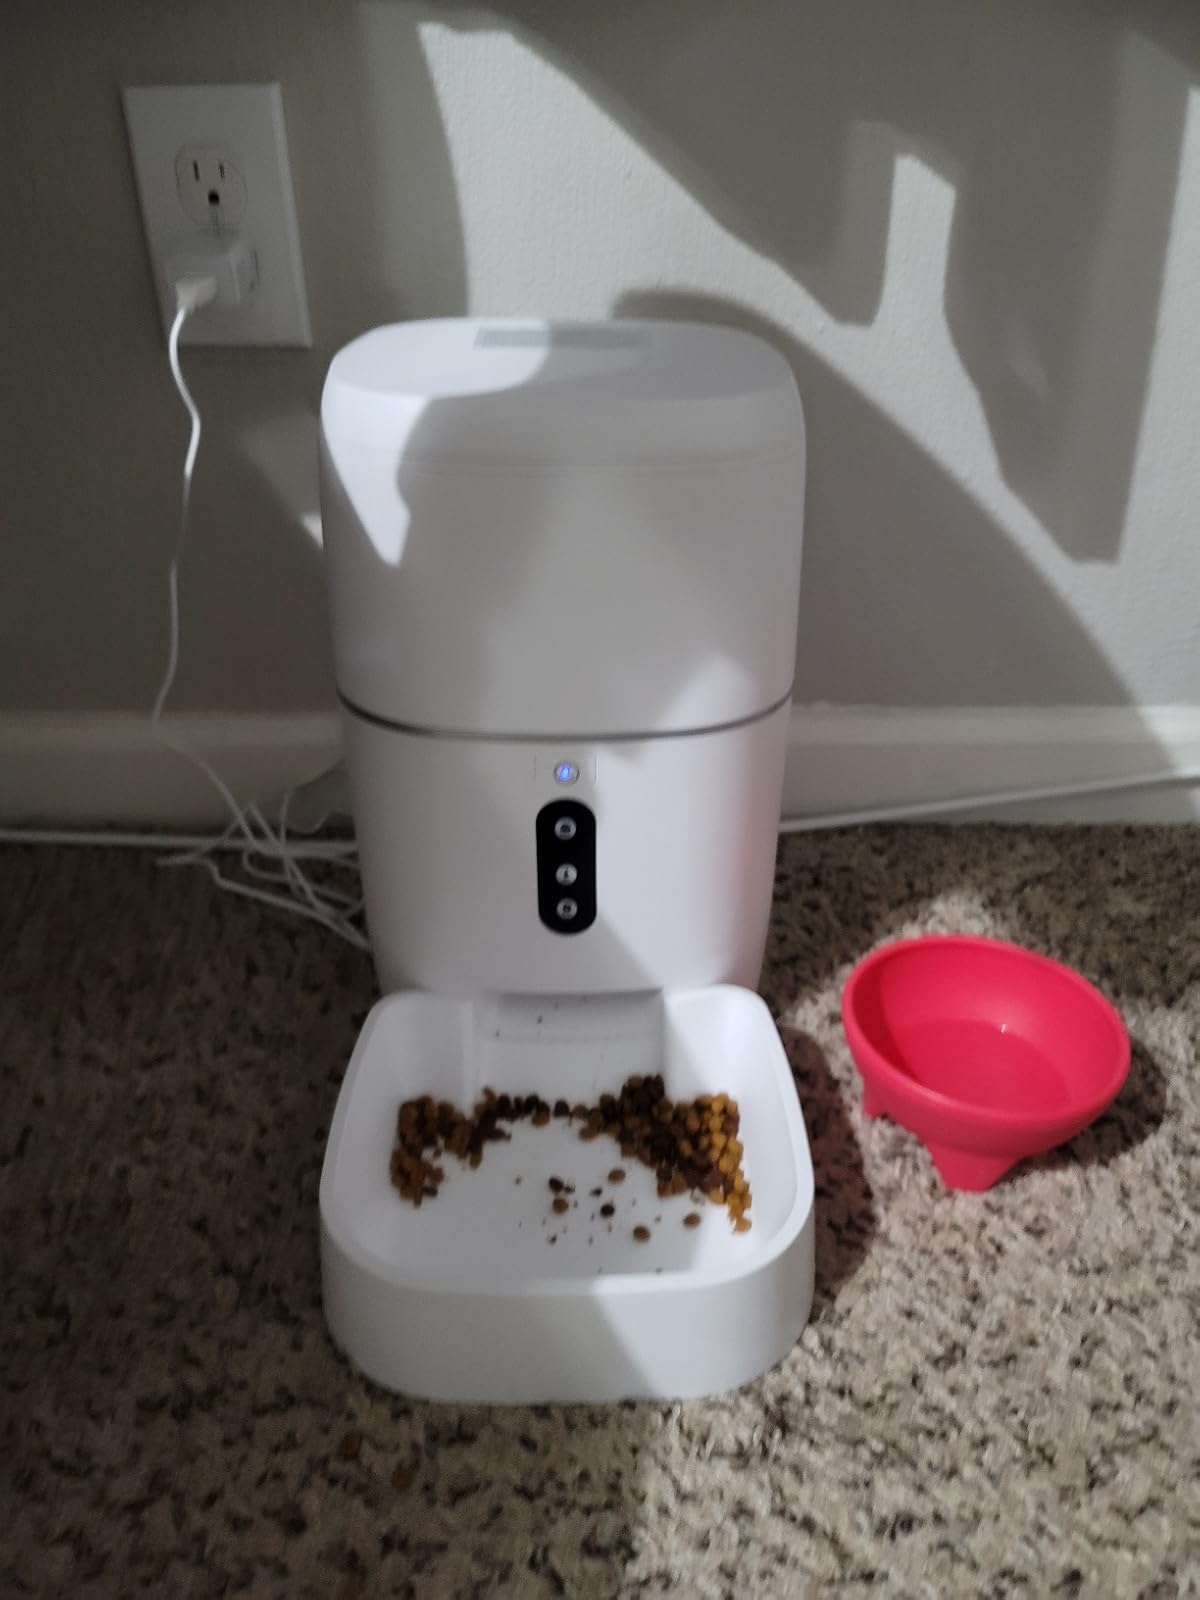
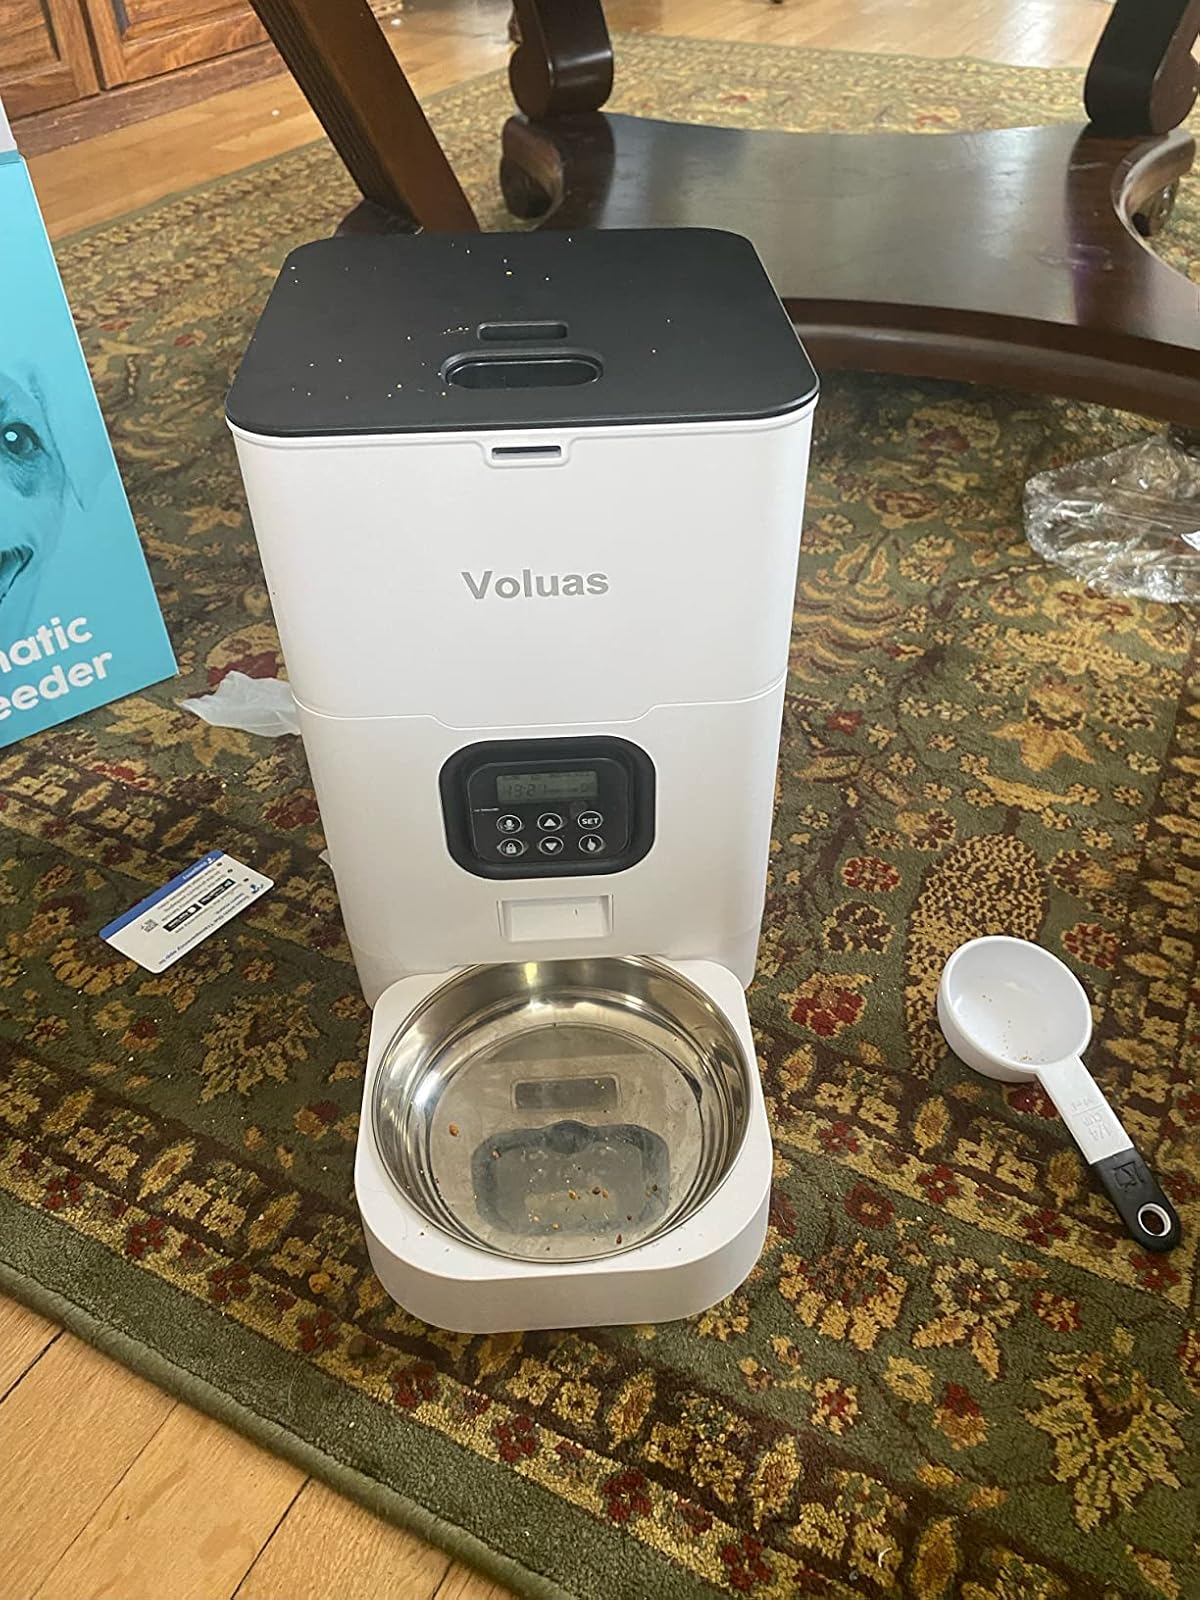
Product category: items_feeder
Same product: no